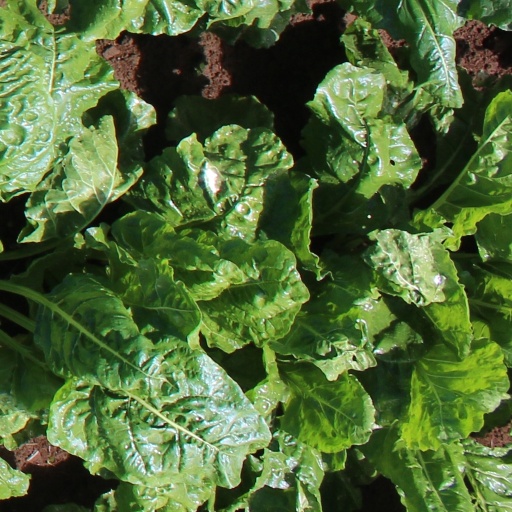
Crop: sugar beet